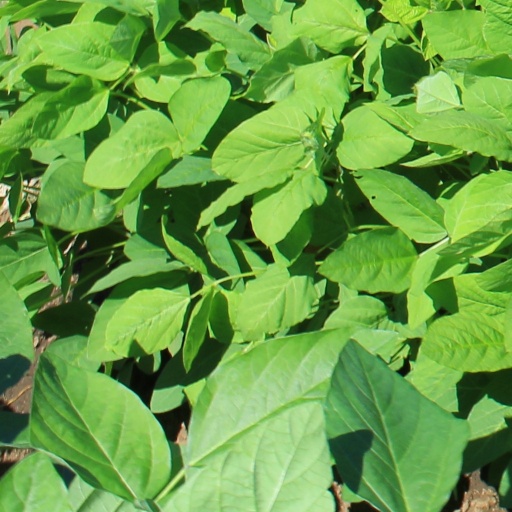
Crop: soybean